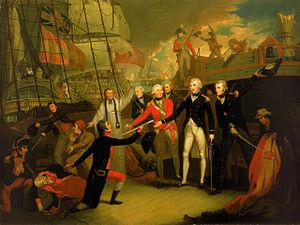
Le San Nicolás, de son nom complet San Nicolás de Bari, est un navire de ligne de 80 canons en service dans l'Armada espagnole. Il est lancé en 1769.